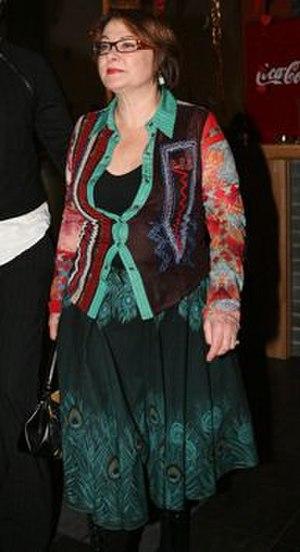
Le Festival du film britannique de Dinard 2007 est la 18ᵉ édition du Festival du film britannique de Dinard. Josiane Balasko, actrice française, en est la présidente du jury.